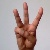
The image shows a hand gesture representing the letter 'W' in Indian Sign Language.